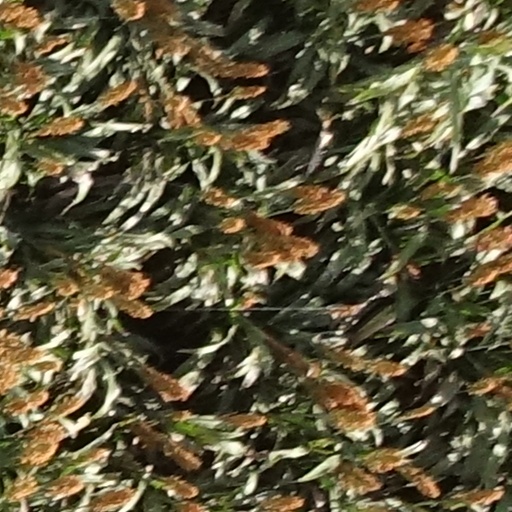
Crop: sorghum